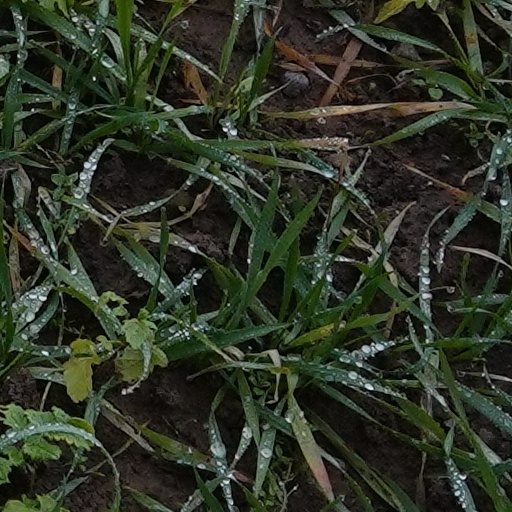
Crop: wheat